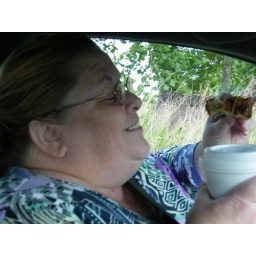
Picnic in the car on an abandoned road